Lexxe

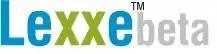
Lexxe Logo

Lexxe is an internet search engine that applies Natural Language Processing